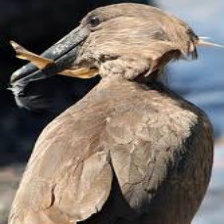
Species: HAMERKOP
Scientific name: SCOPUS UMBRETTA